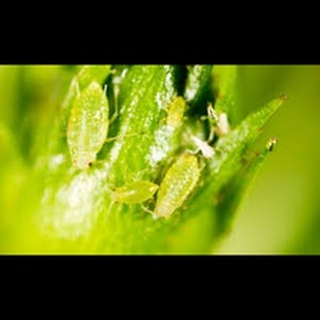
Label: wheat_aphid